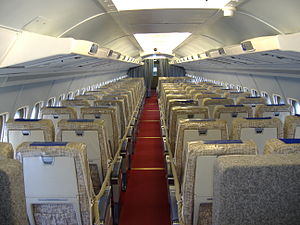
Convair 990 / Flyselskaber der benyttede Convair 990
Kabinen i en Convair 990 fra Swissair i dag udstillet på Swiss Museum of Transport i Luzern.
Convair 990 Coronado er et narrow body fire-motoret passagerfly, der blev fremstillet af General Dynamics' division Convair. Flyet blev udviklet som en forlænget version af den tidligere Convair 880 efter ønske fra flyselskabet American Airlines. Convair 990 blev forlænget med 10 ft, hvilket forøgede antallet af passagerer fra 88-110 i 880'eren til mellem 96 og 121 i den forlængede 990'er. Antallet af passagerer var forsat mindre end i konkurrenternes fly, hvor Boeing 707 kunne medbringe 110-189 og Douglas DC-8 105-173. Convair 990A havde dog en marginalt hurtigere cruisehastighed, da Convair angav at flyet kunne flyve 25–35 mph hurtigere end konkurrenterne.